I Love Hong Kong 2013

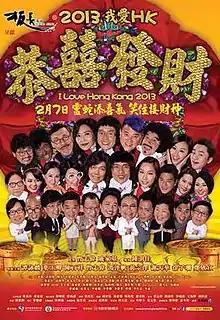

I Love Hong Kong 2013 is a 2013 Hong Kong comedy film and the third film of the "I Love Hong Kong" film series. Film stars Alan Tam, Veronica Yip, Natalis Chan and Eric Tsang, who also served as producer. This is also Veronica Yip's first film role since 1996's "Hong Kong Showgirls". The film was released on 7 February 2013 to celebrate Chinese New Year.